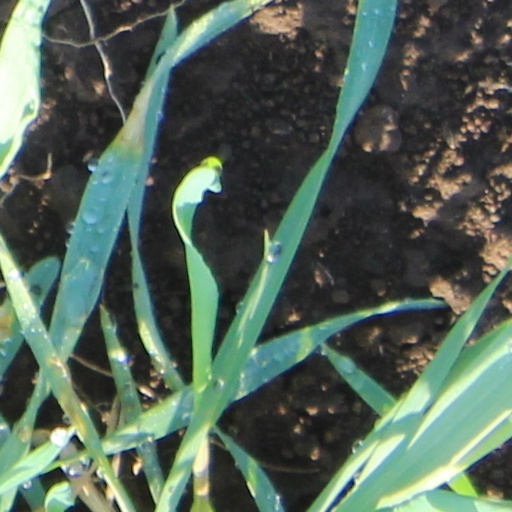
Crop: wheat